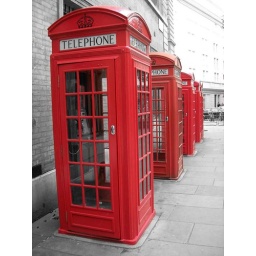
Some colourful telephone boxes in Covent Garden